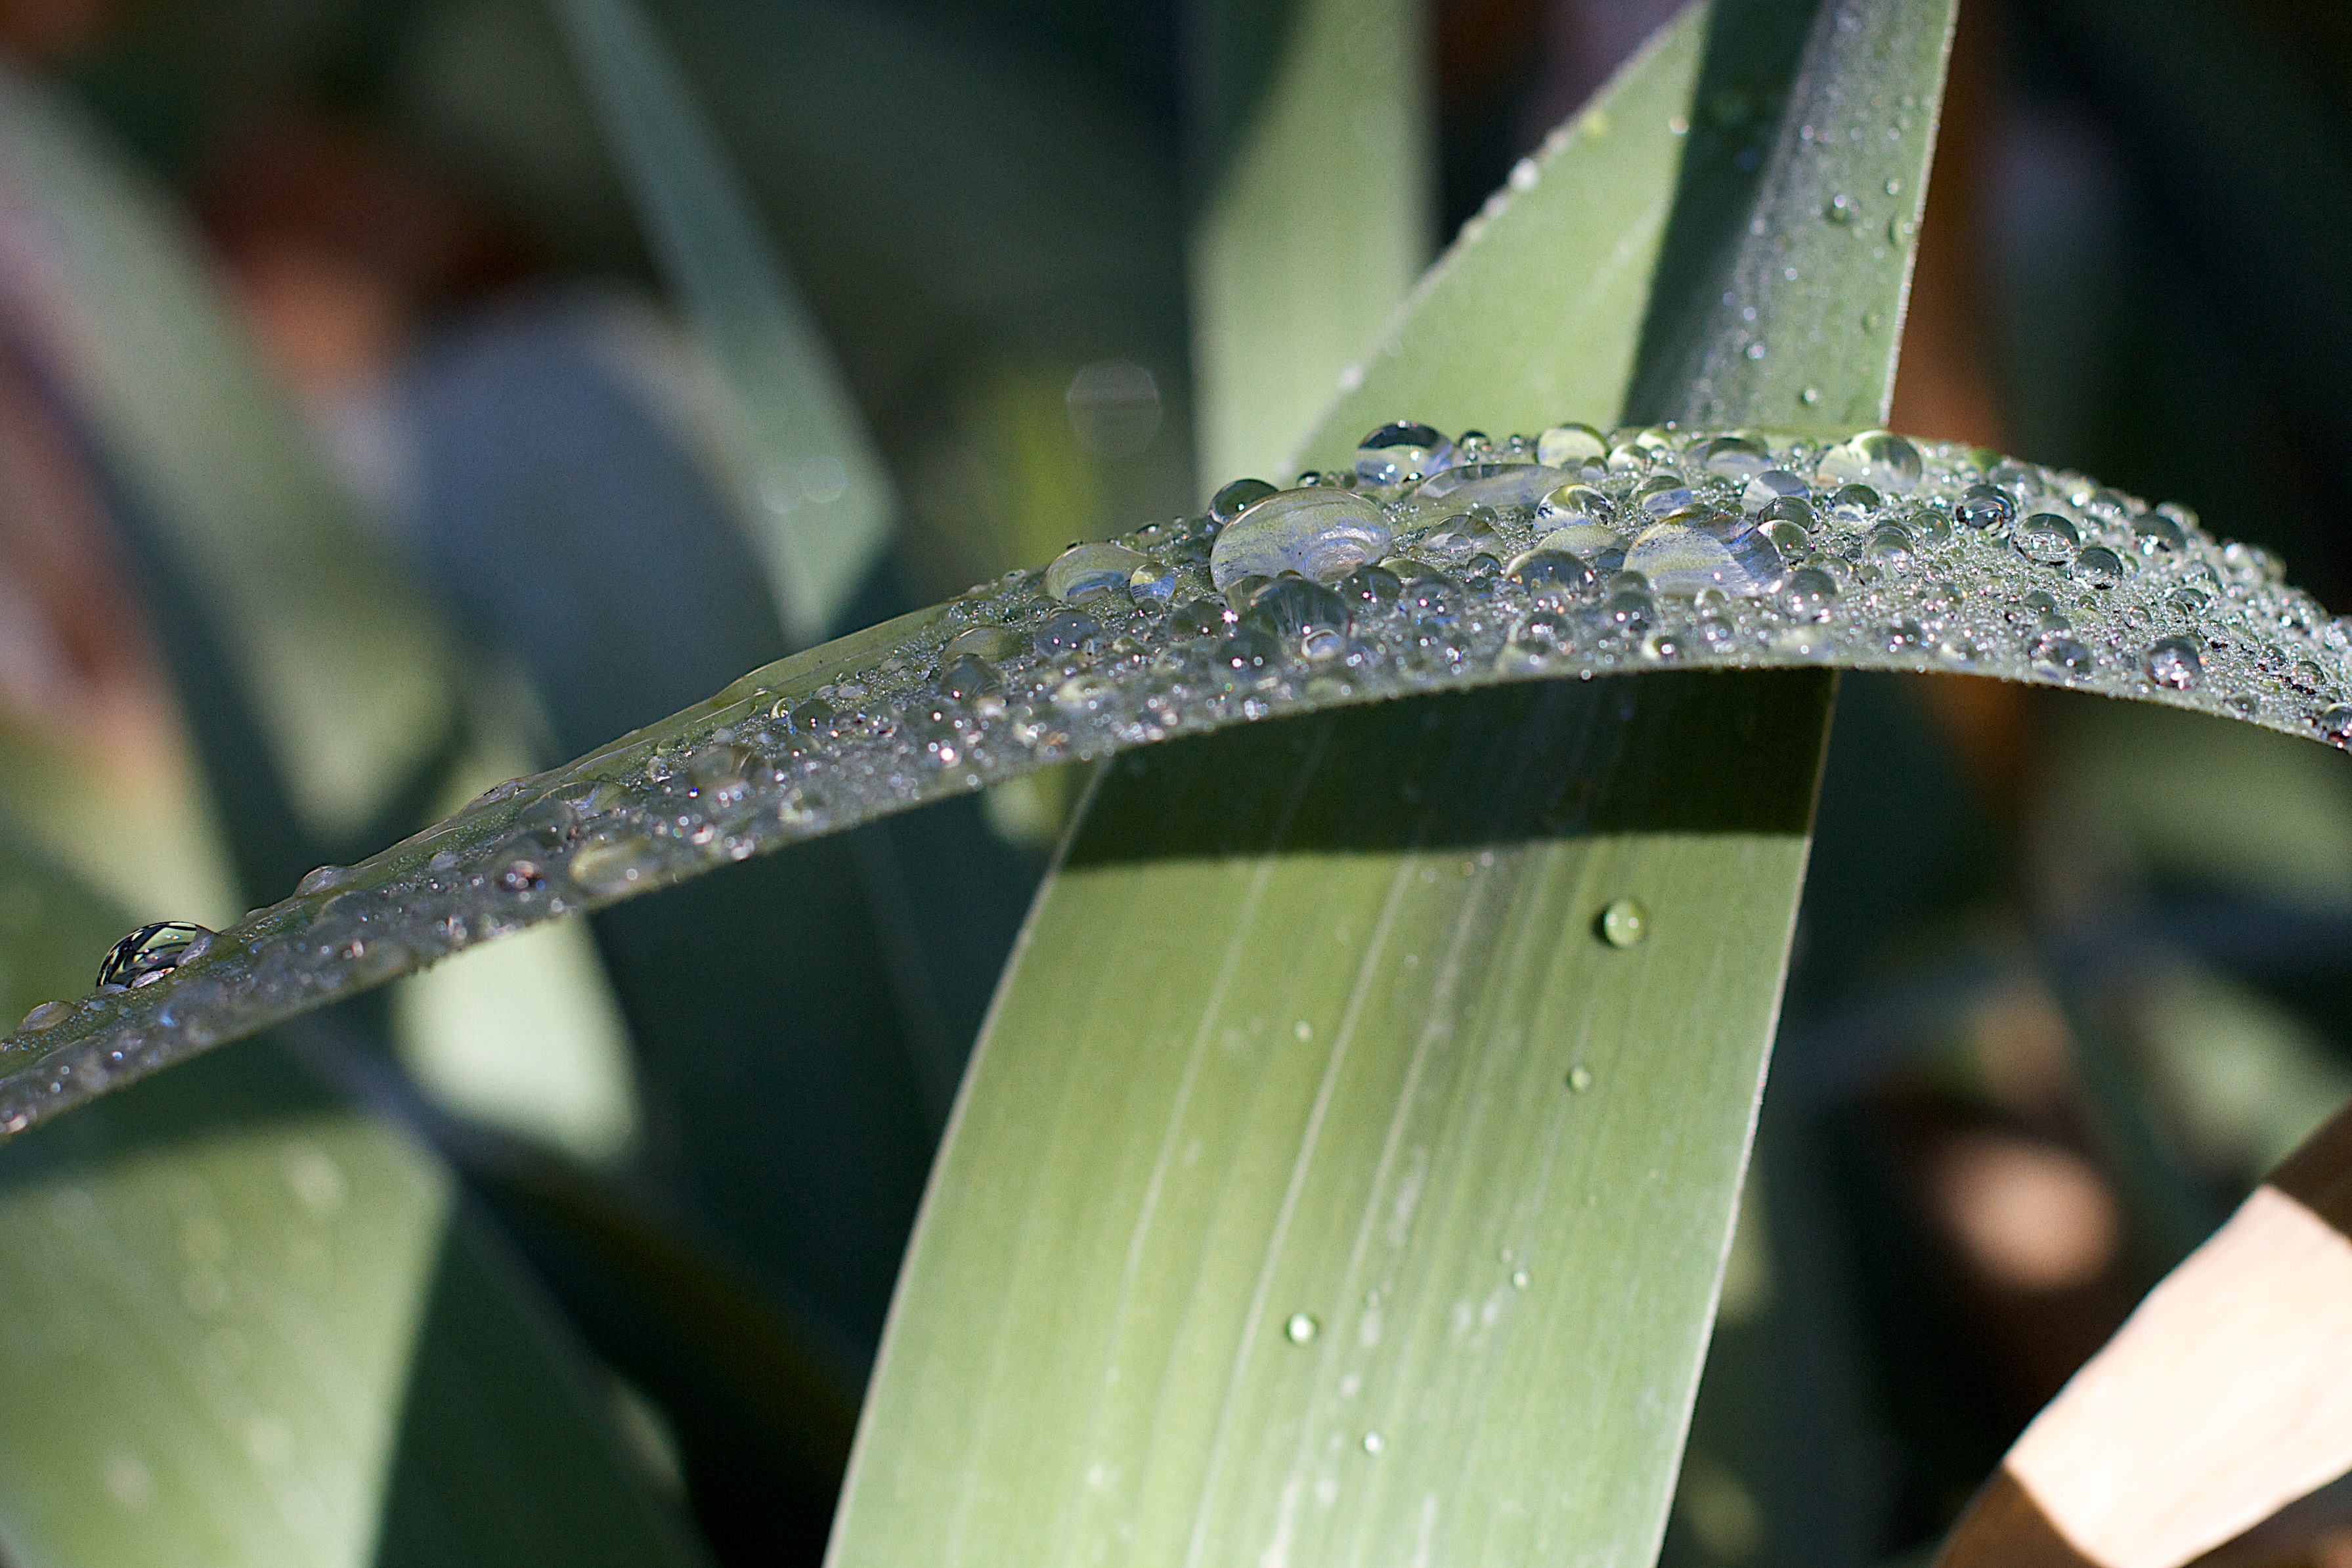
water, branch, dew, plant, leaf, flower, botany, close up, drops, 2014365, moisture, macro photography, plant stem